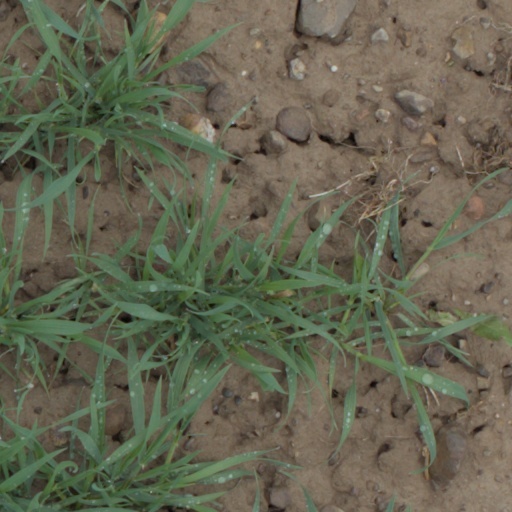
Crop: wheat